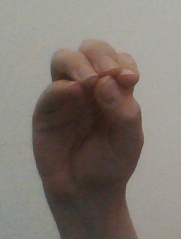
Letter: ha